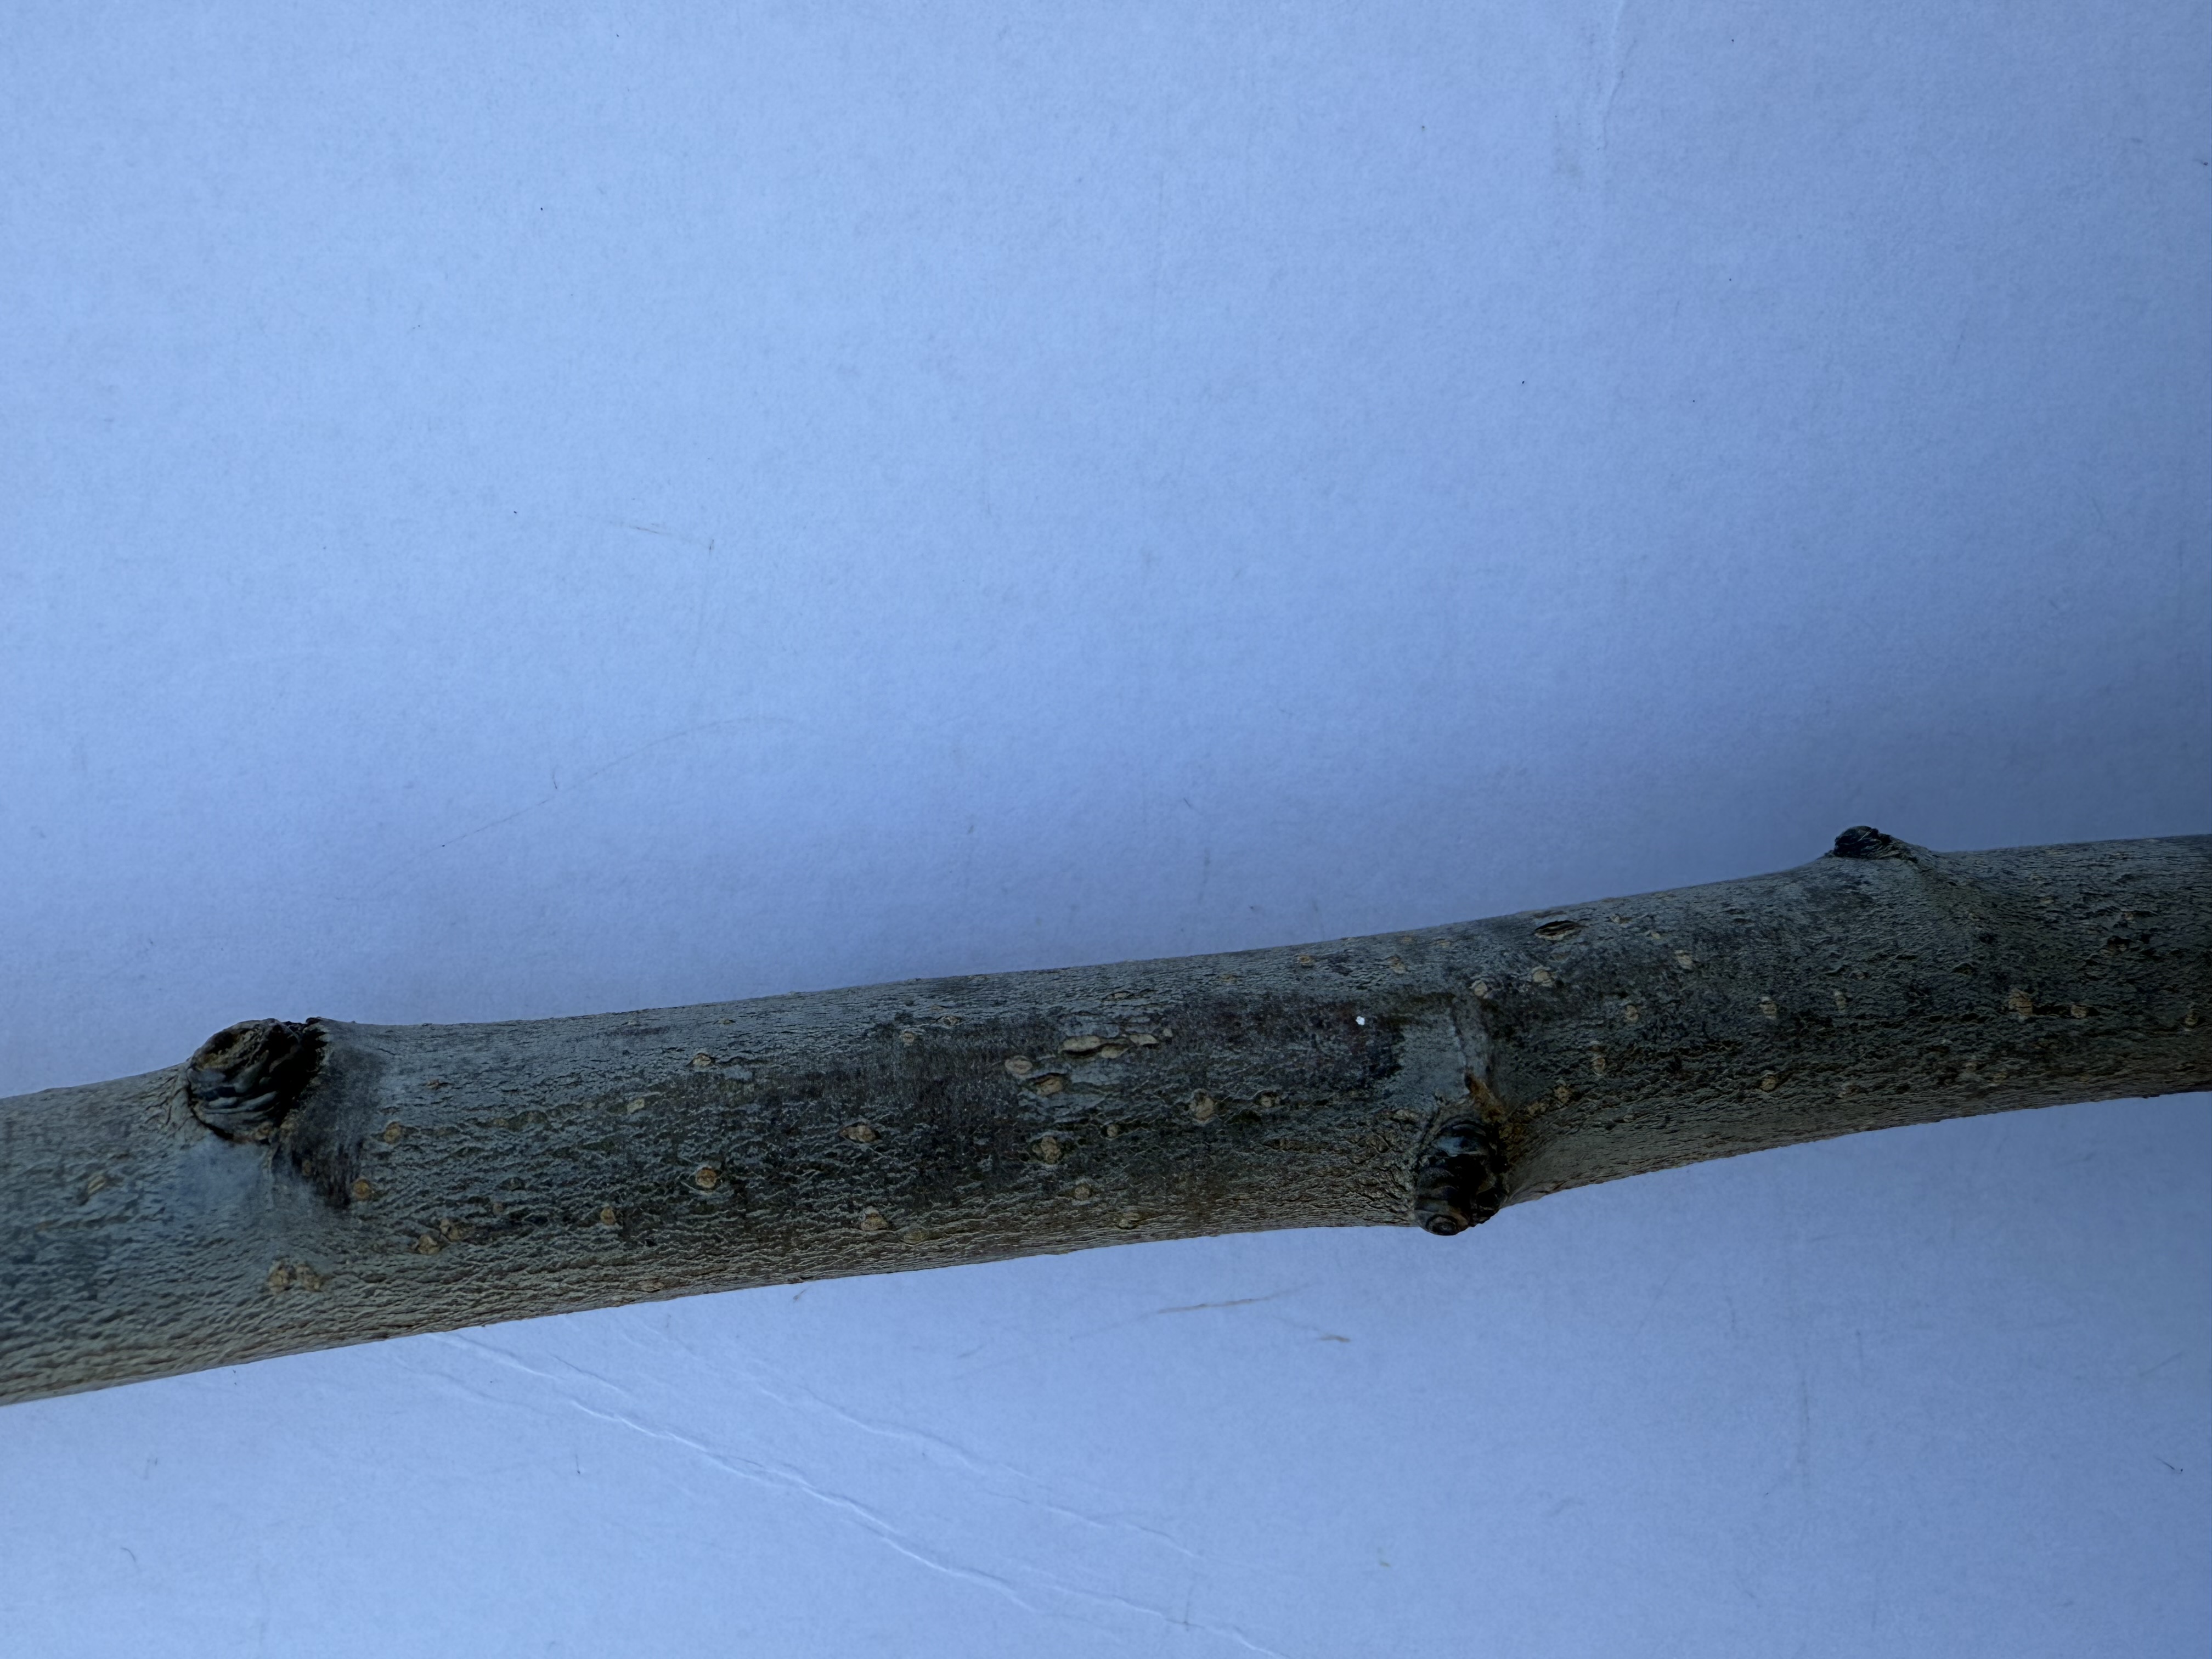
Variety: Margarita Marilla Pear